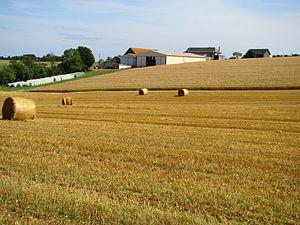
Montirat
Ressources Investment est une société française d'investissement dans le foncier agricole qui est créée en 2016 sous le contrôle du Chinois Keqin Hu. Au cours des années 2010, l'entreprise se fait connaître dans les médias par l'acquisition en France de centaines d'hectares de terre agricole.
Une exploitation agricole désigne en économie agricole une entreprise dédiée à la production agricole et caractérisée par une gestion unique et des moyens de production propres.